Opening of the Liverpool and Manchester Railway

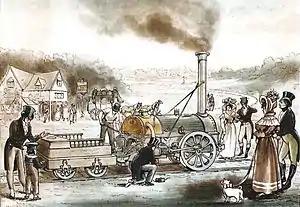
Crowd standing around a steam locomotive

Actress, author and anti-slavery campaigner Fanny Kemble, who accompanied George Stephenson on a test of the L&M prior to its opening, described the tests in a letter written in early 1830. She described the steam engine as if it is a horse, with steam valve handles (which controls the steam pressure and thus the speed) being its reins bit and bridle, coals being its oats, etc: